D'Alton Corry Coleman

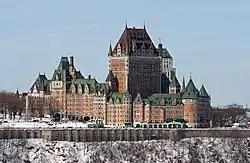
Exterior panorama of building

Coleman also became chairman of the Canadian Pacific Steamship Company, and president of the Canadian Australasian Line which was formerly the Canadian-Australian Royal Mail Steam Ship Company. He oversaw the establishment of Canadian Pacific Air Lines in 1942, and became its chairman after the CPR absorbed Canadian Airways and nine other companies.